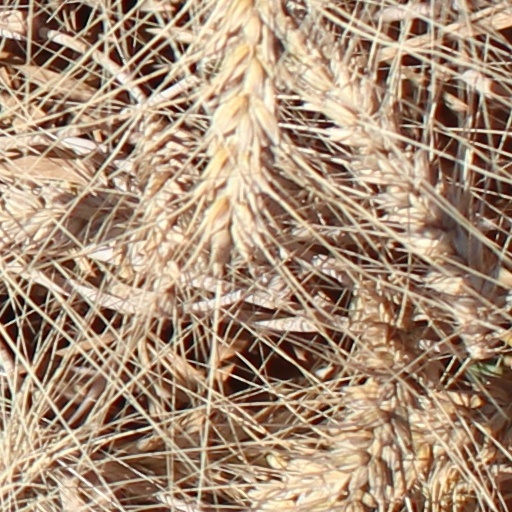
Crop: wheat